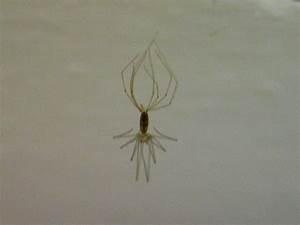
spider